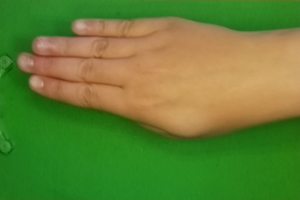
Label: paper